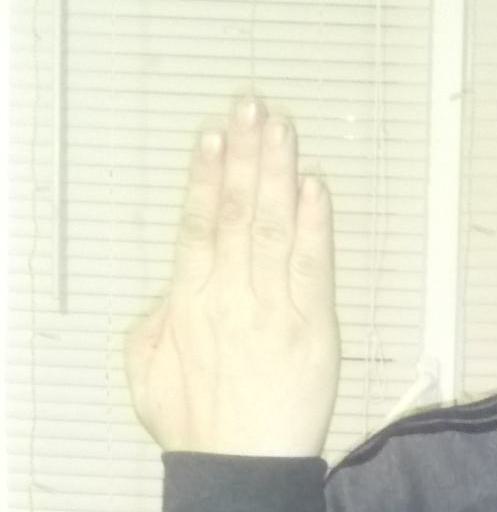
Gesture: stop_inverted